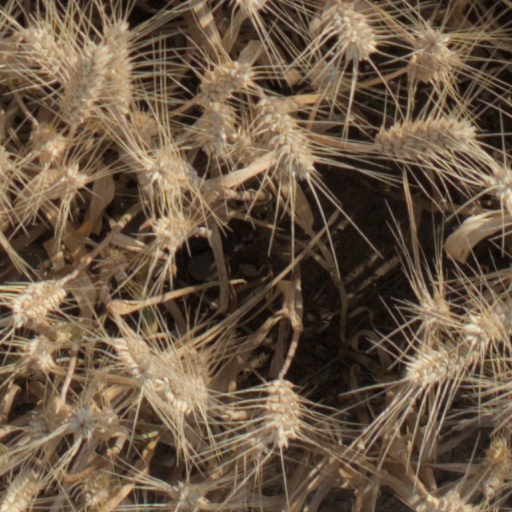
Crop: wheat